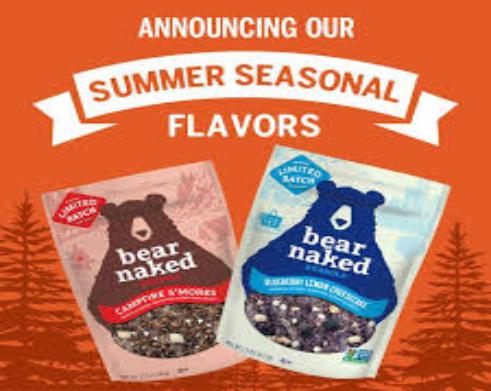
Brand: Bear Naked
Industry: Food